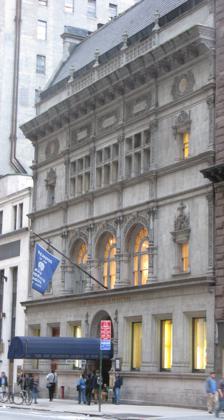
Building: American Fine Arts Society
Country: United States of America
Year built: 1892
Building in Manhattan, New York United States historic place American Fine Arts Society U.S. National Register of Historic Places New York State Register of Historic Places New York City Landmark No. 0255 (2008) Location 215 West 57th Street, Manhattan , New York Coordinates 40°45′58″N 73°58′50″W / 40.7662°N 73.9806°W / 40.7662; -73.9806 Built 1891 Architect Henry J. Hardenbergh Architectural style French Renaissance NRHP reference No. 80002662 NYSRHP No. 06101.001751 NYCL No. 0255 Significant dates Added to NRHP May 6, 1980 Designated NYSRHP June 23, 1980 Designated NYCL December 10, 1968 The Art Students League of New York Building (also the American Fine Arts Society and 215 West 57th Street ) is a building on 57th Street in Midtown Manhattan in New York City . The structure, designed by Henry Janeway Hardenbergh in the French Renaissance style, was completed in December 1892 and serves as the headquarters of the Art Students League of New York . The building was developed by the American Fine Arts Society (AFAS), formed in 1889 by five organizations including the Art Students League, the Society of American Artists , and the Architectural League of New York . The Art Students League Building is five stories tall. Its primary facade along 57th Street is clad with limestone and contains ornate decoration. The rear is clad with brick faces 58th Street and is more simple in design. The building's interior contains meeting, classroom, and gallery space for the Art Students League; the space was previously divided among the AFAS's constituent organizations. The Art Students League Building has been modified several times throughout its history, and it was repaired following major fires in 1901 and 1920. The building was used exclusively by the Art Students League by 1941, with the other organizations having moved out during the early 20th century. The Art Students League Building was designated as a New York City landmark in 1968 and added to the National Register of Historic Places in 1980. The building was renovated in 2003, and part of the adjacent Central Park Tower was constructed above it in the late 2010s. Site The Art Students League of New York Building is at 215 West 57th Street in the Midtown Manhattan neighborhood of New York City , just south of Central Park , between Seventh Avenue to the east and Broadway to the west. The building faces 57th Street to the south and 58th Street to the north. The rectangular site covers 15,062 square feet (1,399.3 m 2 ), with a frontage or lot-line length of 75 feet (23 m) on 57th and 58th Streets and a depth of 200.83 feet (61.21 m) between the two streets. The Art Students League Building shares the city block with the Osborne apartment building to the east, the Central Park Tower and 5 Columbus Circle to the west, and the Saint Thomas Choir School to the north. It also faces 224 West 57th Street to the southwest; 218 West 57th Street (the former Society House of the American Society of Civil Engineers ) and 888 Seventh Avenue to the southeast; the Rodin Studios and Carnegie Hall to the southeast; and 200 and 220 Central Park South to the north. The Art Students League Building is part of a former artistic hub around a two-block section of West 57th Street between Sixth Avenue and Broadway . The hub had been developed during the late 19th and early 20th centuries. The hub was developed following the opening of Carnegie Hall in 1891. The area contains several buildings constructed as residences for artists and musicians, such as 130 and 140 West 57th Street , the Rodin Studios, and the Osborne Apartments. In addition, the area contained the headquarters of organizations such as the American Fine Arts Society, the Lotos Club , and the American Society of Civil Engineers. By the 21st century, the artistic hub had largely been replaced with Billionaires' Row , a series of luxury skyscrapers around the southern end of Central Park . Architecture The Art Students League Building at 215 West 57th Street was designed by Henry Janeway Hardenbergh in the French Renaissance style. The structure was built for the American Fine Arts Society (AFAS), which was composed of the Society of American Artists , the Architectural League of New York , and the Art Students League of New York . Contemporary sources describe the design as being "of the epoch of Francis I ". The building is five stories tall, although the 57th Street facade rises four stories and the 58th Street facade is three stories. A light court divides the wings on 57th and 58th Street. The building is topped by a mansard roof made of clay tiles. Facade Arches on third floor Entrance The facade on 57th Street is made of limestone. A small cornice runs above the ground story, while horizontal band courses run above the second and third stories. The main entrance is an ornate archway at the center of the ground story, which is flanked with stone balusters resembling candelabras. Three rectangular windows run along a sill on either side of the main entrance. At the second story, the three center windows are ornately decorated arches flanked by sculpted colonettes , while the two outer windows are small rectangular openings with ornate gables . At the third story, the three center windows contain stone mullion and transom bars, while the two outer windows are small rectangular windows with gables. There are three plaques in the band course directly above the center window openings, with the words "Painting", "Architecture", and "Sculpture". A large cornice and a balustrade run above the third-story band course. The top stories on 57th Street are hidden under the building's roof. The annex on 58th Street measures 75 by 40 feet (23 by 12 m) across. The Art Students League Building is set back from the 58th Street sidewalk. At ground level, there are slanted skylights between the 58th Street facade and the sidewalk, with a wrought-iron fence running along the sidewalk. The ground story of the 58th Street facade is made of buff -colored brick. There are entrance arches with ornate square porches on the extreme ends of this facade. The second and third stories are constructed in dark brick and contain blind double-height arches filled in with brick. The third story of the 58th Street facade is topped by a buff brick cornice with a corbel . Interior The entrance foyer has mosaic-tile floors, decorative oak-wood elements, architrave moldings, and transom windows with stained glass. As designed, the ground story was bisected by a hallway 12 feet (3.7 m) wide. There was space for the Society of American Architects to the right of the hallway, while the Art Students League and a staircase and elevator were to the left of the hallway. The Architectural League occupied the second floor, with a 100-seat lecture room, an art library, and a reading and committee room. The Art Students League used the rear of the second and third floor as classrooms, while the front portion of the third floor was used by the Art Students League's library and meeting room. The fourth story contained studios for the Art Students League, which were lit only by skylights. The fourth story was brightly lit by sunlight from the north, for the benefit of the artists working there, a consideration that impacted the selection of the AFAS building's site. The basement contained a supper room and the sculpture department. In the rear of the first floor was the Vanderbilt Gallery, a two-story annex built on a 75-by-58-foot (23 by 18 m) site, with a skylighted gallery based on the Georges Petit Gallery in Paris. As of 2018, an art-supply store occupies part of the ground floor. There is a fireplace with a large mantel in the second-floor gallery, which was created in the former lecture room space after World War II . The interior also contains two "half-floors" above the second and fourth stories. Many of the classrooms retain old furniture and designs from the early and mid-20th century. The New York Times wrote in 2014 that "Late-20th-century technology is not present, to say nothing of early 21st-century gadgets." The interior spaces are designed to accommodate the atelier system that the Art Students League uses for its classes, in which teachers devise their own curriculums. History Founding and construction Seen in 2011 The American Fine Arts Society was incorporated in June 1889 by Howard Russell Butler , Louis C. Tiffany , Daniel C. French , Henry J. Hardenbergh , Edward H. Kendall , Frederic Crowninshield , Charles R. Lamb , Charles Broughton , Horace Bradley, Edwin Blashfield , Francis Jones , Chester Loomis , and J. Harrison Mills. The AFAS had been founded specifically to construct a building for the joint use of the artistic societies under its purview, and the idea for the building had been proposed specifically by Butler. The building had a construction budget of $200,000 (equivalent to $6,782,222 in 2023), to be funded through the sale of $50,000 in capital stock and the issuance of bonds. Some $20,000 in stock was to be raised through the Life Fellowship Fund, in which donors who contributed over $100 (equivalent to $3,391 in 2023) could be made "life fellows" of the AFAS. Life fellows were invited to all of the AFAS's private events and vote on management matters, and they also received five tickets to each show at the building. The AFAS's officers initially anticipated constructing the building on a lot along 43rd Street. By October 1889, over two hundred life fellowships had been distributed. The AFAS purchased several lots on 57th Street, just west of Seventh Avenue, in May 1890. By the following month, the AFAS had $30,000 on hand. Upon acquiring the land, the AFAS commenced an architectural design competition for the building's design. There were 31 entries for the competition, including two from Wilson Eyre and one each from H. Langford Warren and Babb, Cook & Willard . A jury, composed of Russell Sturgis , Daniel Chester French , and Henry Gurdon Marquand , was appointed to review the submissions. Although the original deadline for the plans was September 1890, the jury members could not agree on finalist candidates and William Morris Hunt joined the jury to break the impasse. The competition was narrowed to three finalists in November, and a tribunal selected Hardenbergh as architect the next month, along with Walter C. Hunting and John C. Jacobsen. At the time, the rear section facing 58th Street was planned to be built later. Art collector George Washington Vanderbilt II , one of several major donors to the building's gift fund, bought the 75-by-58-foot (23 by 18 m) plot behind the AFAS to build his private Vanderbilt Gallery. By May 1891, construction of the AFAS building's foundation had begun. The AFAS had nearly completed fundraising, but needed to raise $50,000 for a gift fund for the building's maintenance. To fund construction, Vanderbilt agreed to extend the AFAS a $100,000 loan. Foundation work did not begin until that November. The cornerstone of the AFAS building was laid on February 8, 1892, with a celebration held at Carnegie Hall. The AFAS building was nearly completed by October, when members of the AFAS's constituent organizations began moving in. The building officially opened on December 3, 1892. Three weeks after the building's opening, Vanderbilt gifted the AFAS his private gallery, which had cost $100,000; this effectively forgave Vanderbilt's loan to the AFAS. The Vanderbilt Gallery opened on February 13, 1893. Butler said of the gallery, "No gift ever did so much for the art of this community." 1890s through 1930s Side bay According to architectural writer Robert A. M. Stern , the AFAS quickly "became the scene of virtually every important exhibition of art and architecture held in the city" during New York's "Composite Era", spanning from 1890 to 1915. The AFAS frequently hosted shows in the building's Vanderbilt Gallery. During the building's first full year of operation in 1893, it held two loan exhibitions: a set of bronzes created by Antoine-Louis Barye , and Louis R. Ehrich 's collection of paintings from old Dutch and Flemish painters. The next year, the AFAS hosted several exhibitions, including a show featuring pictures sent to the World's Columbian Exposition from Sweden, Norway, and Holland, as well as a collection of George Inness paintings. The building was so popular that the Art Students League had to rent alternate spaces. The AFAS was classified as a tax exempt organization in 1895. Other exhibitions in the building's first two decades included a show of Japanese paintings and color prints in 1896, the National Academy of Design 's 75th-anniversary exhibition in 1889–1900, and a comparative exhibit of 200 works from American and European artists in 1904. The Vanderbilt Gallery also exhibited decorations that were slated to be installed in other buildings, including Blashfield's mural for the old Waldorf-Astoria Hotel and Charles Yardley Turner 's frieze for the same hotel. The Art Students League took up the most space at the AFAS building and became the most closely associated with the structure. The original roof, made of red tile, was destroyed in May 1901 when decorations for a costume dance caught fire on the fourth floor. The Art Students League moved its classes to the first floor while the roof was being repaired. Christian Buchheit was hired in 1905 as the building's superintendent, a role in which he served until 1971, overseeing much of the building's maintenance, including the construction of a staircase. The Art Students League subsequently made him an honorary member, the first non-artist to receive that award. In 1906, the Society of American Artists' first-floor space was given to the National Academy of Design after their merger. The next year, a "Second Gallery" was created by merging the Central, East, and West galleries. The National Academy of Design contemplated constructing an annex to the AFAS building in 1913, after it unsuccessfully proposed an art exhibition palace in the nearby Central Park. On January 30, 1920, the AFAS building was severely damaged by a fire and the original Vanderbilt Gallery was destroyed. The loss was estimated at $1 million, of which half was the cost of the destroyed art. Despite this, the AFAS was able to repair the building and the rebuilt galleries opened in March 1921. During the following two years, as a result of the widening of 57th Street, the AFAS rebuilt the building's main entrance and the adjoining sidewalk and erected a new underground boiler room. By 1925, the building housed the headquarters of several artistic organizations in addition to the Architectural League, Art Students League, and National Academy of Design. The Architectural League moved to a new clubhouse at 115 East 40th Street in December 1927, although it retained shares in the AFAS. Events held at the AFAS building in the 1920s and 1930s included Metropolitan Museum of Art president Robert W. DeForest 's 80th-birthday celebration in 1928, and an exhibition of 351 prints from the Oval Table Society in 1936; 1940s through 1990s Arches on second floor The National Academy of Design moved to a new headquarters at 1083 Fifth Avenue in December 1941. The Art Students League bought out the other organizations' stakes shortly afterward, becoming the building's sole occupant. The Architectural League sued the Art Students League and National Academy of Design in early 1942, alleging that the two organizations had defrauded the AFAS when the National Academy had sold its stock to the Art Students League at a greatly reduced value. The Art Students League, colloquially called "the League" by then, narrowly avoided closing in 1943, in the midst of decreased enrollment to World War II . Upon the war's end, the G.I. Bill enabled returning veterans to attend classes at the League. One of the building's last exhibitions was an exhibit of soldiers' art in April 1945, and the Vanderbilt Gallery was converted into studios shortly afterward to accommodate the number of new students. The second-floor lecture room became a private gallery for the League. The Art Students League continued to perform renovations, installing its name in brass letters over the building's entrance in 1950. The same year, the League held fundraisers to pay for an addition to the building. The work would cost $500,000 and would add a fifth floor, alleviating crowding in its classrooms and studios, which were described by former League president John Sloan as "bursting at the seams". At the end of that decade, the Art Students League replaced its ornamental iron stairway with two elevators and merged two studios on the fifth floor. The New York City Landmarks Preservation Commission designated the Art Students League Building as a New York City landmark on December 10, 1968, and the building was added to the National Register of Historic Places on May 6, 1980. The Art Students League created a fund for building renovations and improvements in 1974 and restored the building's rear entrances in 1983. The Russell and Janet Doubleday Fund, as well as the Gladys & Roland Harriman Foundation, donated extra money to the building fund in 1987. The League discovered sixty paintings in the basement in 1994, which had been created between 1891 and 1914 as "faux masterpieces" parodying popular artists' works; the paintings had not been touched in eight decades. When the League removed asbestos from the building during 1996, its summer classes were moved to Carnegie Hall. 21st century Seen in 2020 during the construction of Central Park Tower In early 2003, the Art Students League started a three-phase renovation of its building. The renovations were designed by Kossar & Garry Architects and included the renovation of structural and mechanical systems, the restoration of the Vanderbilt Gallery, and the construction of new gallery space in the middle of the building site. The structural and mechanical renovations were finished by the end of 2003. Also during the renovation, the building was cleared out and the basement's sculpture department was expanded. The gallery on the second floor was named for Phyllis Harriman Mason. In early 2006, the Art Students League sold 136,000 square feet (12,600 m 2 ) of development rights above 215 West 57th Street to the Extell Development Company , which paid $23.1 million. Extell paid the Art Students League $31.8 million in exchange for another 6,000 square feet (560 m 2 ) of air rights in 2013. The air rights sales increased the maximum possible floor area for Extell's Central Park Tower , which contains a cantilever projecting 28 feet (8.5 m) over the Art Students League Building's lot, starting about 300 feet (91 m) above ground. According to Art Students League leadership, the air rights sale was a one-time opportunity that would enable the League to expand and renovate its building. The approval of the cantilever above the Art Students League Building was controversial. Although Manhattan Community Board 5 voted against allowing the cantilever in an advisory vote in October 2013, the Landmarks Preservation Commission approved the air rights sale and cantilever several weeks later. In February 2014, Art Students League members voted 1,342–227 in favor of the deal. A subsequent lawsuit from over 100 League members against Extell and the League's leadership, attempting to stop the air rights sale, was dismissed in mid-2014. Three hundred League members sued the League's leadership in January 2016, claiming that if abstentions from the vote were counted as "no" votes, the tally should have been 2,603–1,342 against the air rights sale. The second lawsuit was dismissed through summary judgment , and an appeals court upheld the decision in March 2016, when the tower's construction was already underway. A temporary construction shed was erected around the Art Students League Building during the tower's construction. In 2018, the Art Students League held a "house party" in the building, marking the first time in 75 years that the building had been opened to the general public. The construction shed remained until 2021, when work on Central Park Tower was completed. Critical reception The design of the Art Students League building was initially not well received; one critic said that the facade was "commonplace…and quite unattractive". Architect H. Langford Warren wrote in 1893 that the Art Students League Building was a "charming building which we are glad to see in the dreary streets of New York", despite the fact that the facade was almost identical in design to Francis I's hunting lodge on Paris's Cours-la-Reine . After the building was completed, it quickly became an established architectural feature on 57th Street. In 1897, the Real Estate Record and Guide lauded the American Society of Civil Engineers' Society House, across the street at 220 West 57th Street, for complementing the American Fine Arts Society. Hardenbergh, in a 1906 interview, characterized the design as "a work of love". The New York Times , a century later, called the facade "a perfect ornamental fit" to the Art Students League. John Tauranac wrote in his book Elegant New York that the building's design was more akin to a "side-street clubhouse or mansion than art gallery and school". See also List of New York City Designated Landmarks in Manhattan from 14th to 59th Streets National Register of Historic Places listings in Manhattan from 14th to 59th Streets References Notes